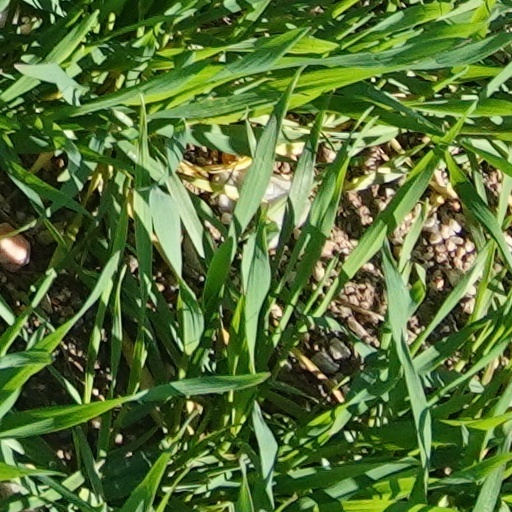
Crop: wheat